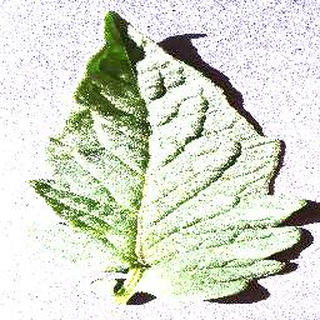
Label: healthy_tomato